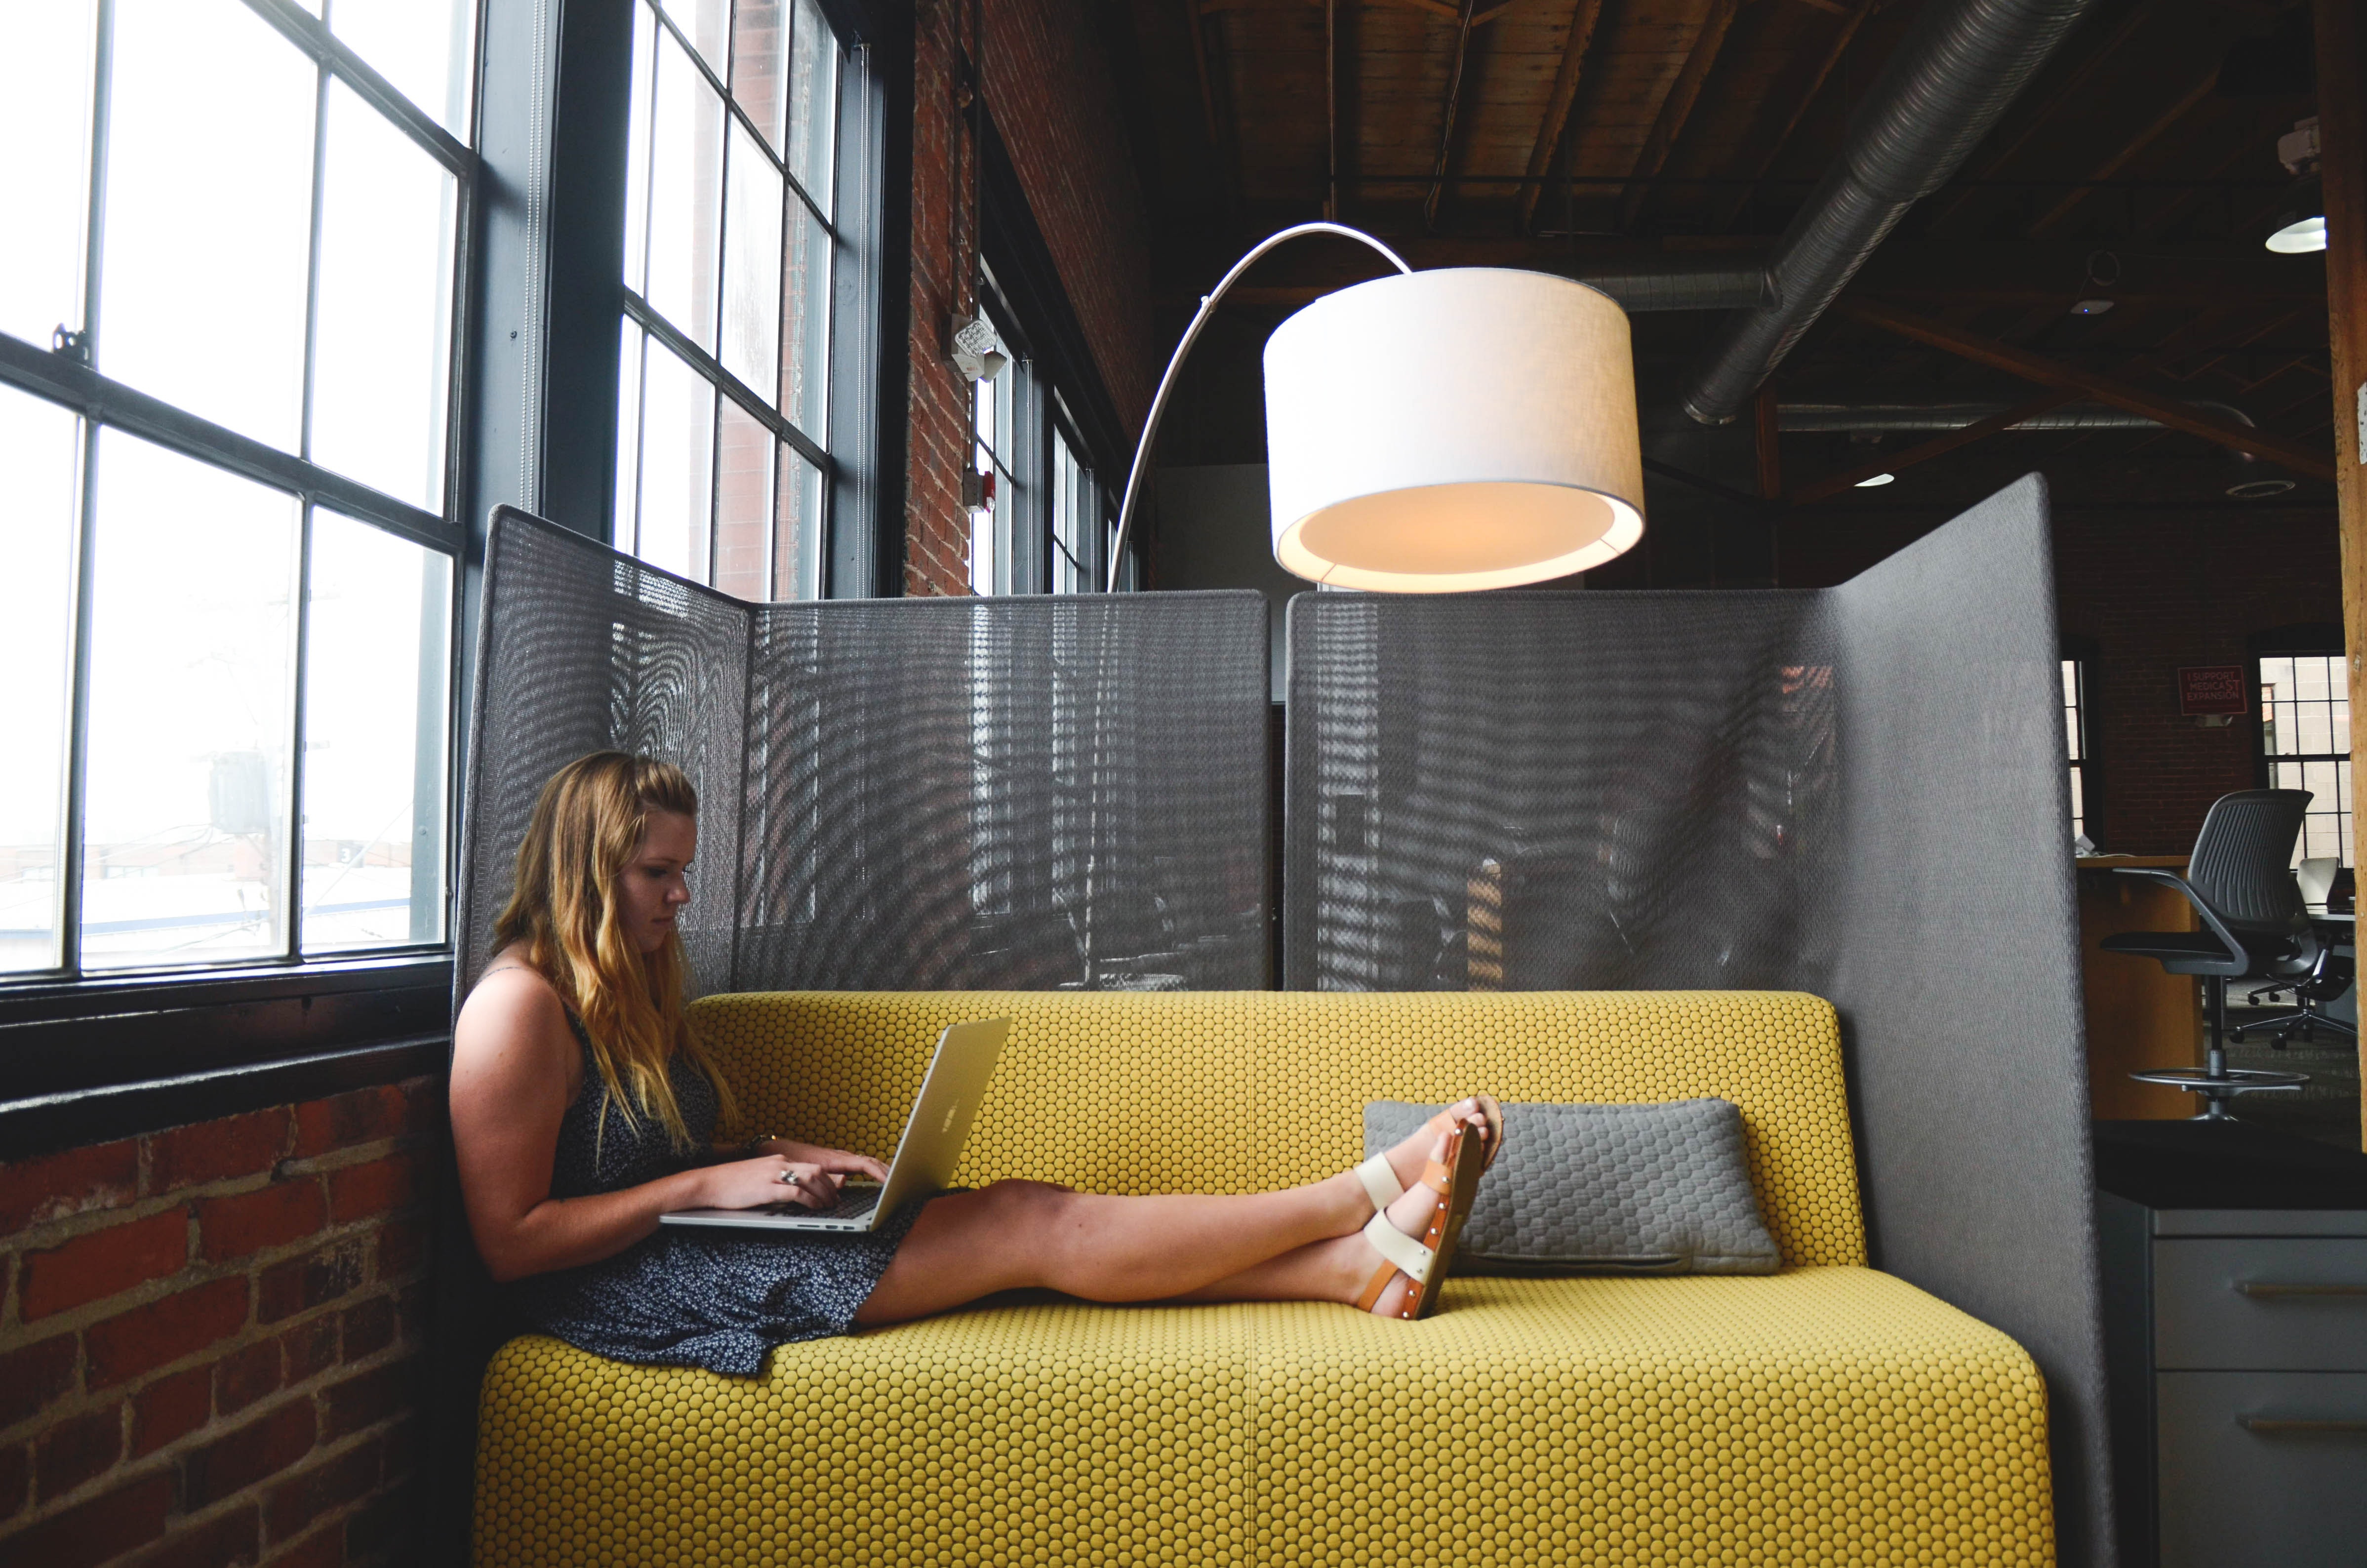
room, lighting, yellow, interior design, lamp, light fixture, furniture, leg, lampshade, ceiling, suite, lighting accessory, couch, building, boutique hotel, comfort, flooring, floor, house, bedroom